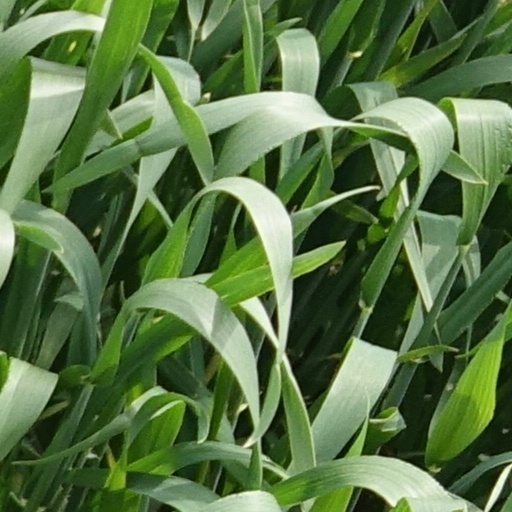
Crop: wheat